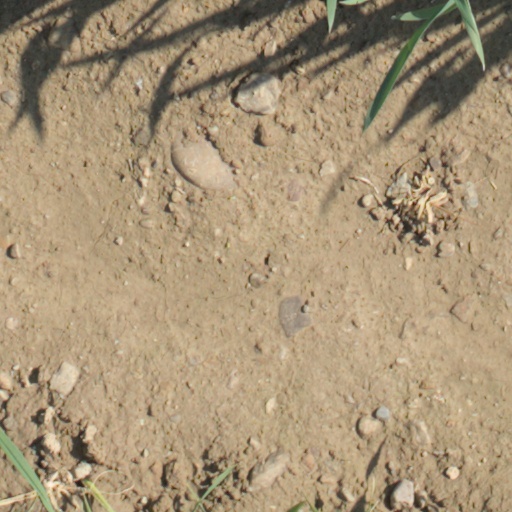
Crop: wheat